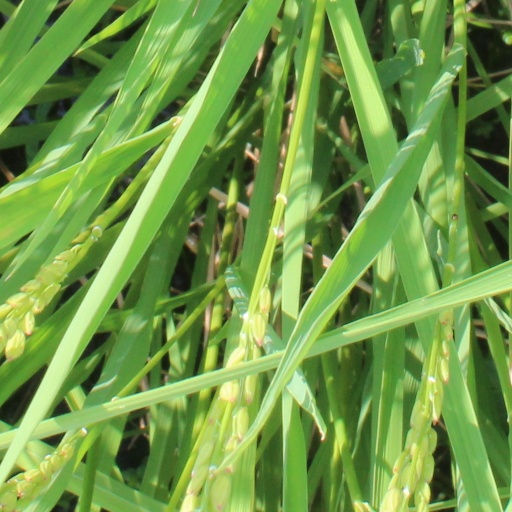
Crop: rice